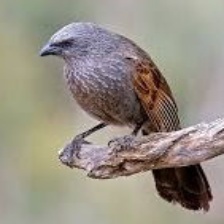
Species: APOSTLEBIRD
Scientific name: STRUTHIDEA CINEREA